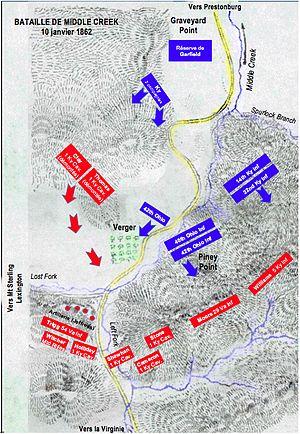
Carte décrivant le terrain et les forces en présence à la Bataille de Middle Creek (10 janvier 1862). Sur la base de la carte établie par le commandant confédéré et de témoignages et de rapports parfois contradictoires sur certains détails mineurs. Les forces de l'Union sont en bleu, les forces rebelles en rouge.
La bataille de Middle Creek est un combat livré le 10 janvier 1862, dans l'est du Kentucky pendant la Guerre de Sécession. Avec celle de Mill Spring, la bataille de Middle Creek mit l'armée de l'Union en situation d'envahir le Tennessee.